Welsh hip-hop

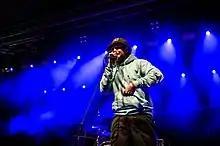
Astroid Boys in 2017.

In the summer of 2022, Sage Todz (Toda Ogunbanwo) from Penygroes in Gwynedd, emerged as a bilingual talent. He released the first-ever Bilingual language drill track called "Rownd a Rownd" ("Round and Round") which gained popularity in Wales. Sage Todz also released a single called "O HYD" ("Still"), sampling Dafydd Iwan's "Yma O Hyd" ("Still Here") anthemic hit. "O HYD" was played by the Football Association of Wales during Wales' 2022 FIFA World Cup campaign.